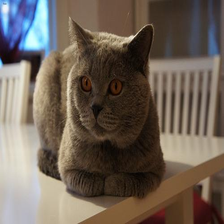
Species: cat
Breed: British Shorthair